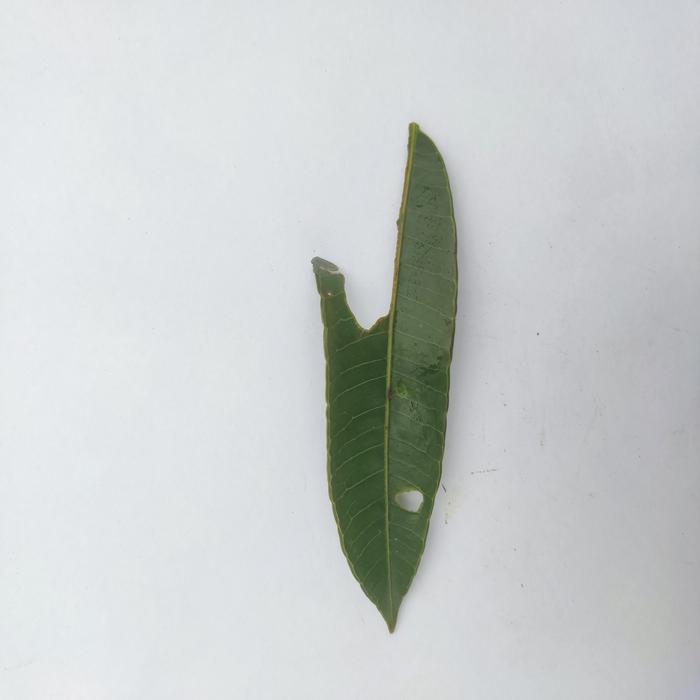
Crop: Hog Plum
Leaf condition: Caterpillars_Infestation